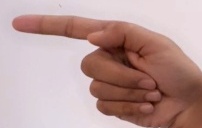
ASL sign: G